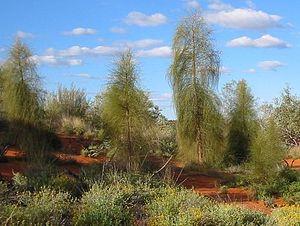
Allocasuarina est un genre de plante de la famille des Casuarinaceae.
L'Allocasuarina decaisneana est une espèce d'arbre, proche des filaos, originaire d'Australie.